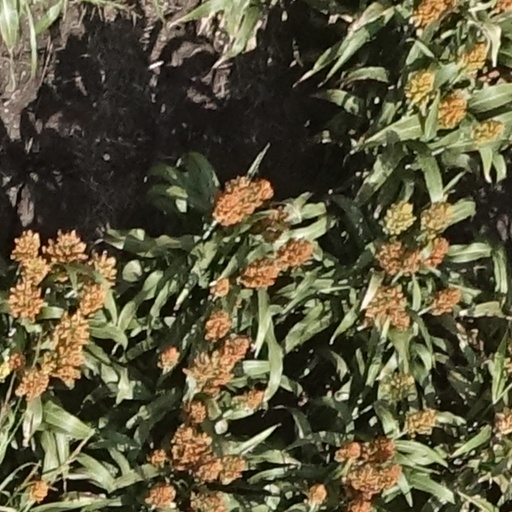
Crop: sorghum